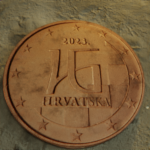
Coin value: 2cents
Country: hr
Edition: standard